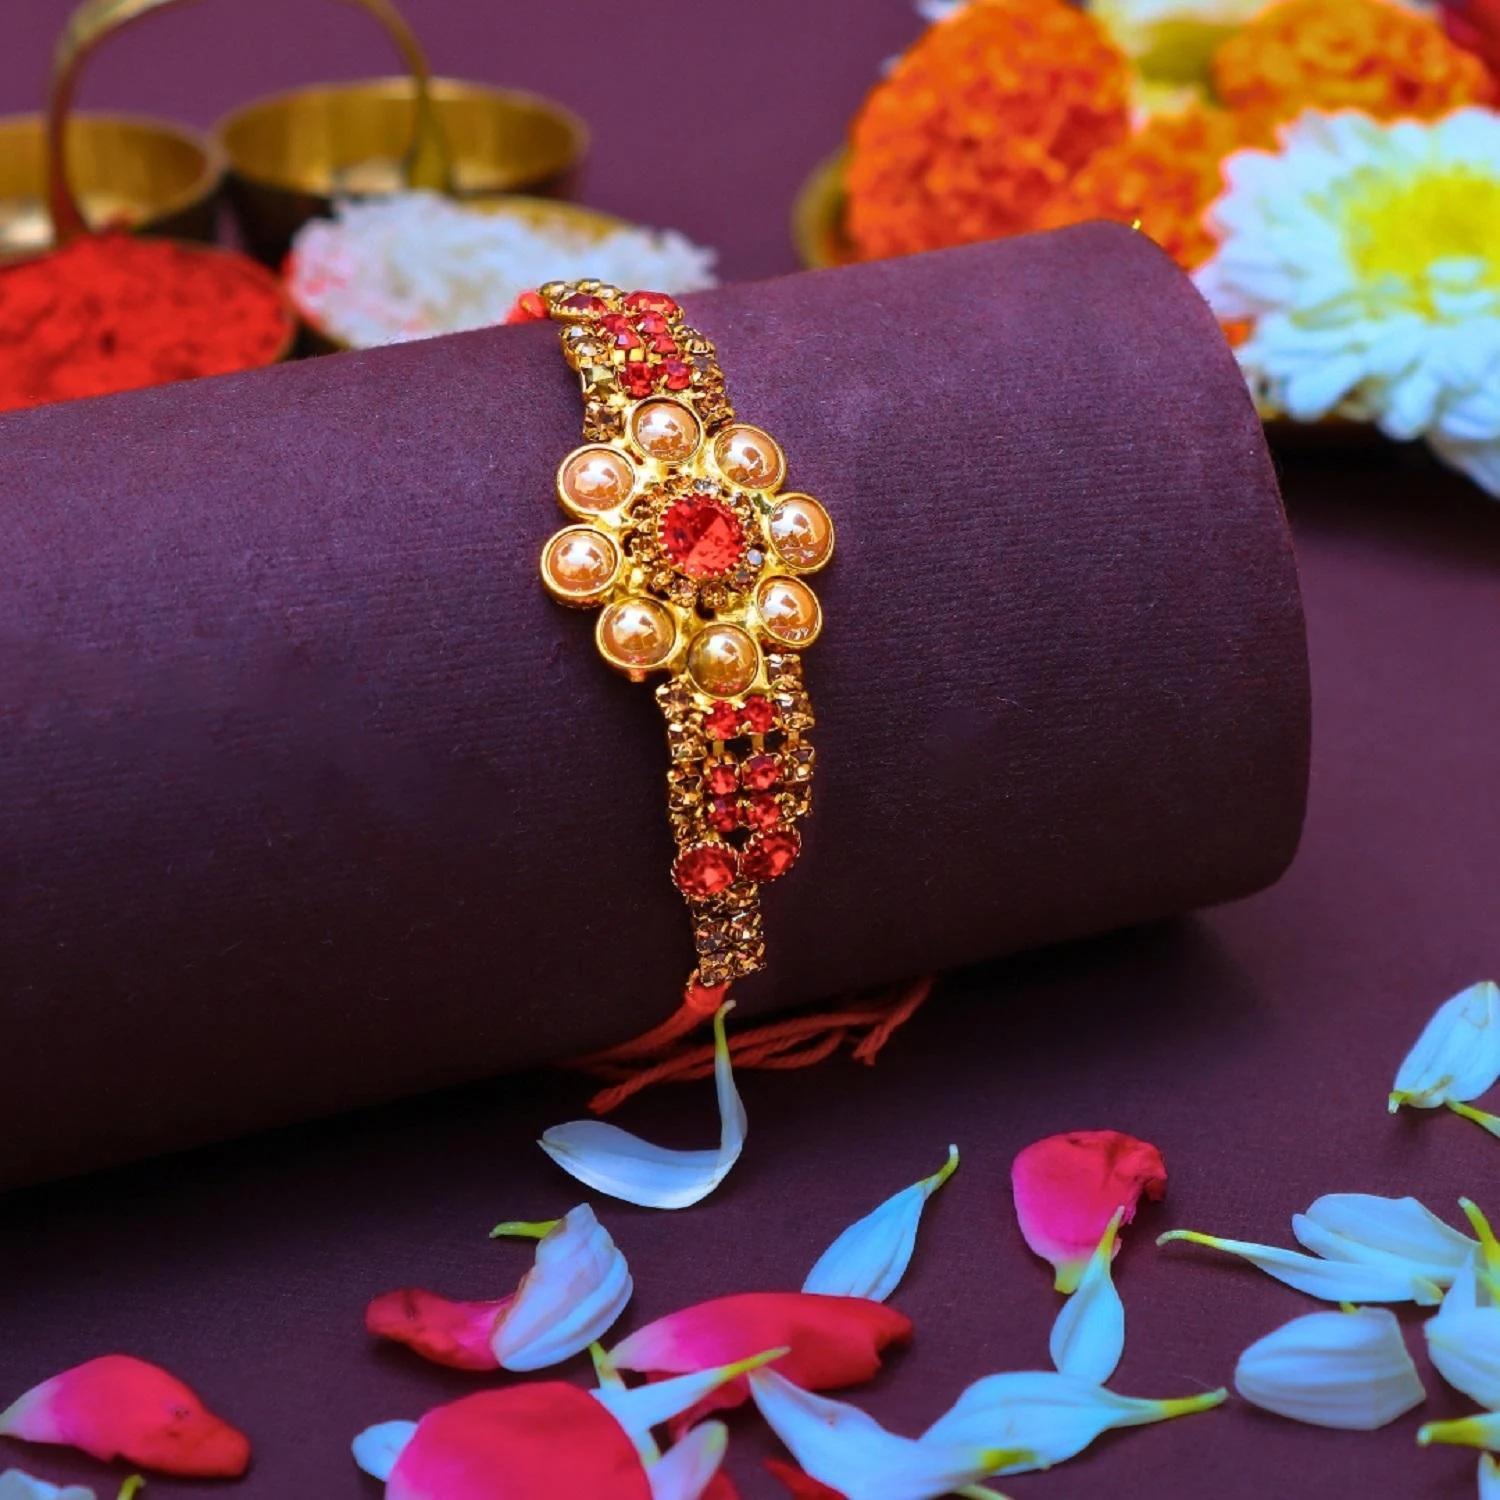
VIBRANCE Traditional Floral Rakhi for Raksha Bandhan.
Type: Rakhis
Brand: VIBRANCE
Price: Rs. 199
 Raksha Bhandan is a celebration of the bond between a brother and sister. We specialize in creating unique rakhi designs for every brother and sister. Our rakhi collection ranges from traditional to modern designs, all of which are handcrafted with love and care. We strive to make each Raksha Bhandan special for our customers by providing the perfect rakhi for their loved ones. With our wide range of designs and styles, you can find the perfect rakhi for your brother or sister. Shop with us today to make your Raksha Bhandan magical.The design of the delivered product or parts of it may vary slightly from what is shown in the image.
Features: Hand crafted pearl and crystal studded rakhi Multicolor Rakhi,Special Multi colour Designer Rakhi for Brother / Bhabhi / Kids,Includes roli chawal and free greeting card,Rakshabandhan Special Card,Comes with Roli Chawal & Best Wishes Greeting Card in best packaging